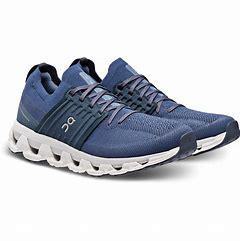
Brand: ON
Model: Cloudswift